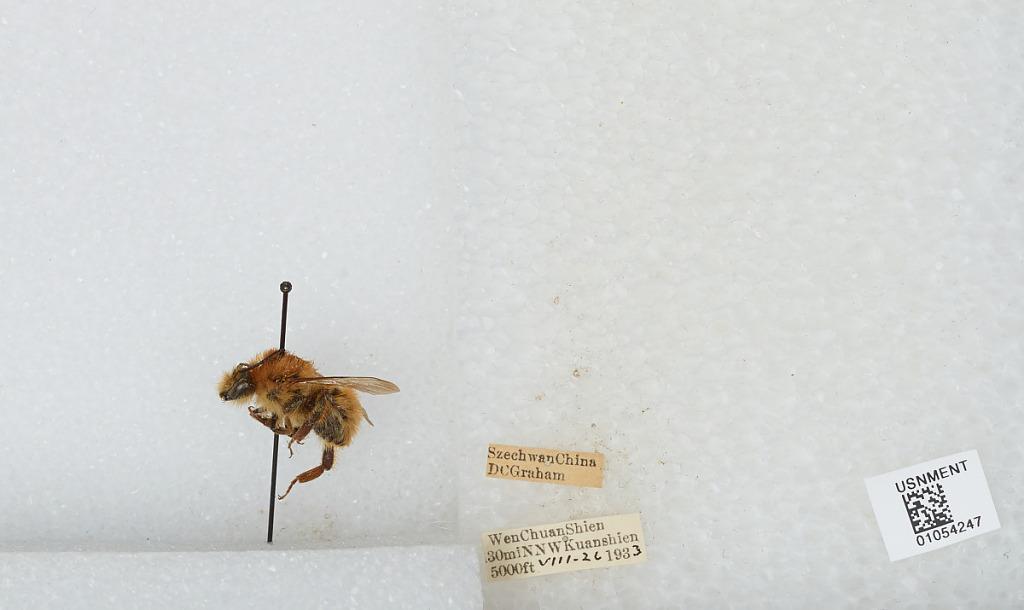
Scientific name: Bombus sp.
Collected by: D. Graham
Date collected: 1933-8-26
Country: China
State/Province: Sichuan
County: Wenchuan Xian
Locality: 30 miles NNW Kuanshien